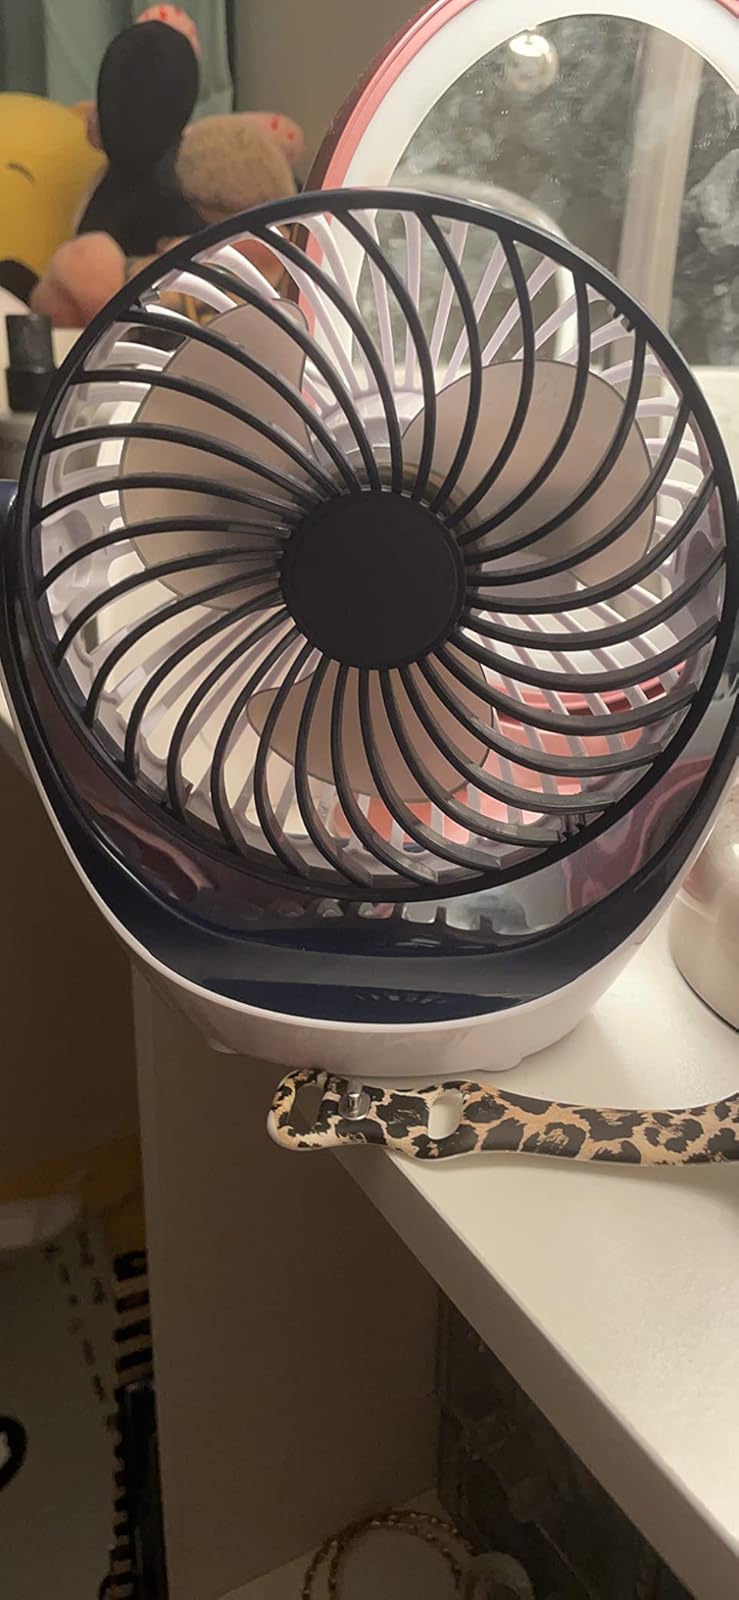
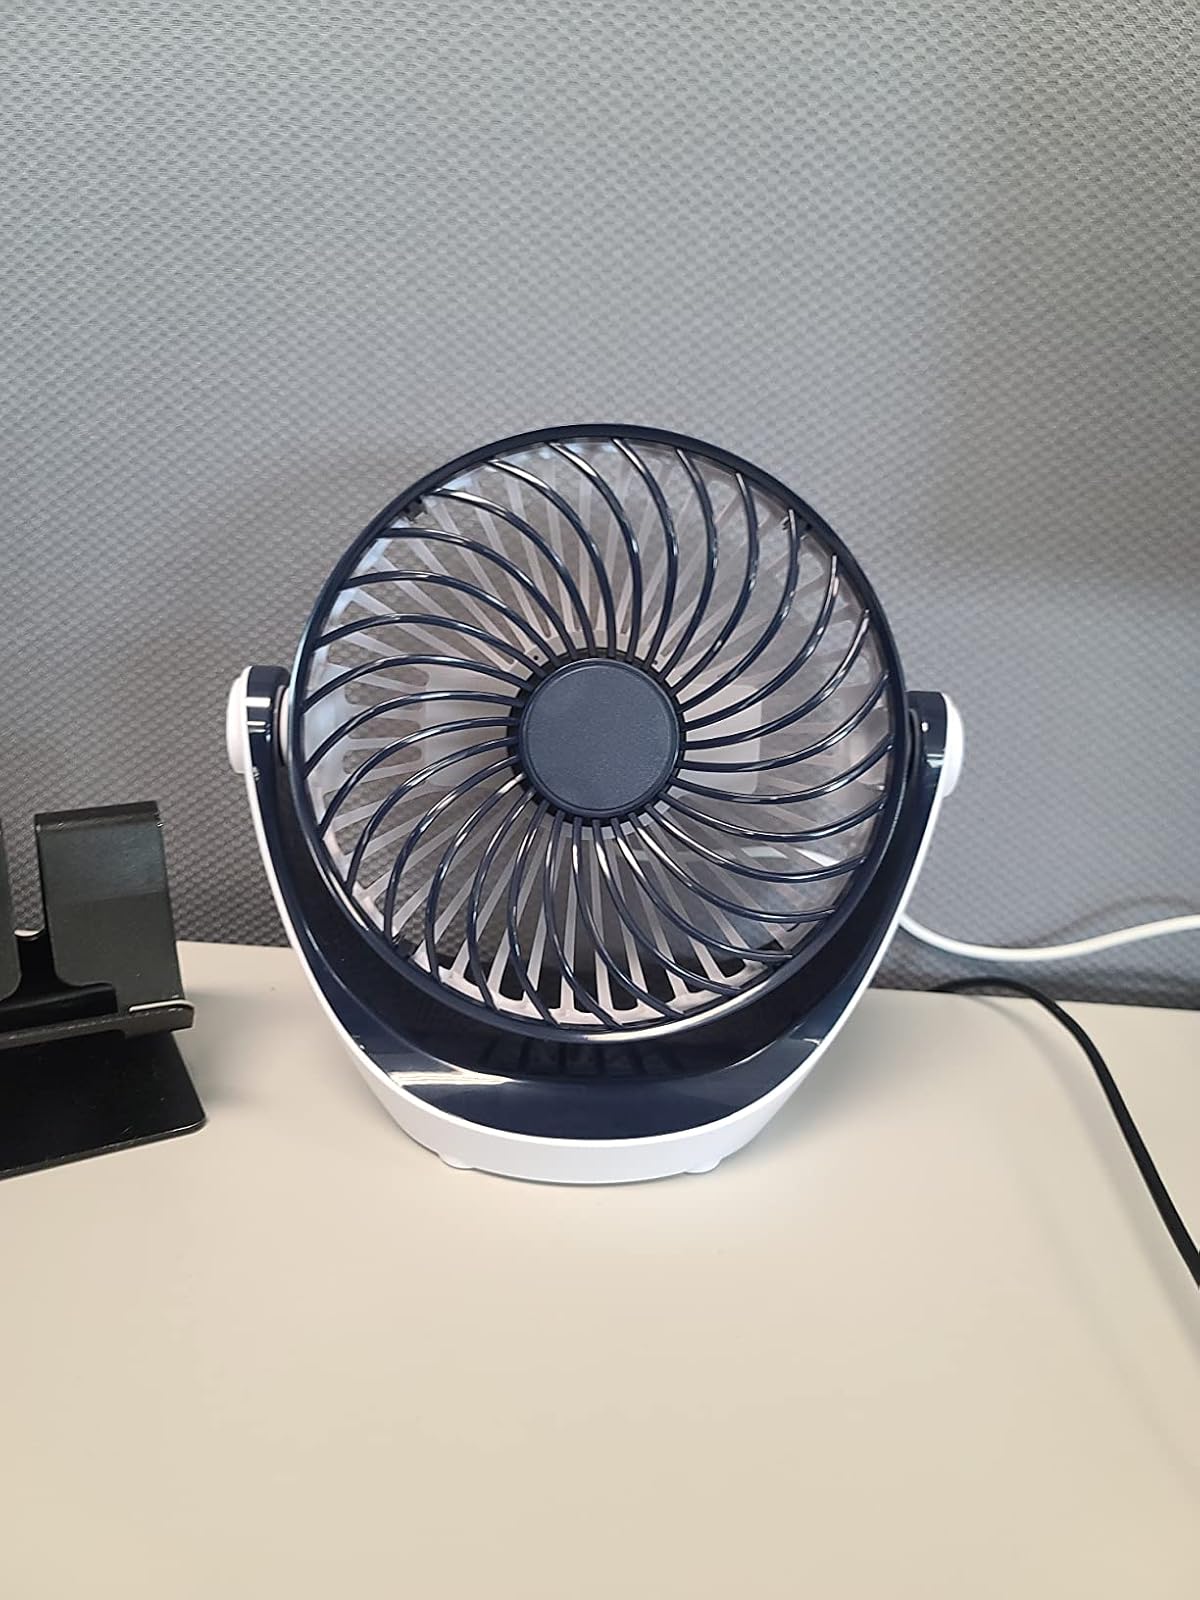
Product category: fan
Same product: yes